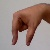
The image shows a hand gesture representing the letter 'Q' in Indian Sign Language.